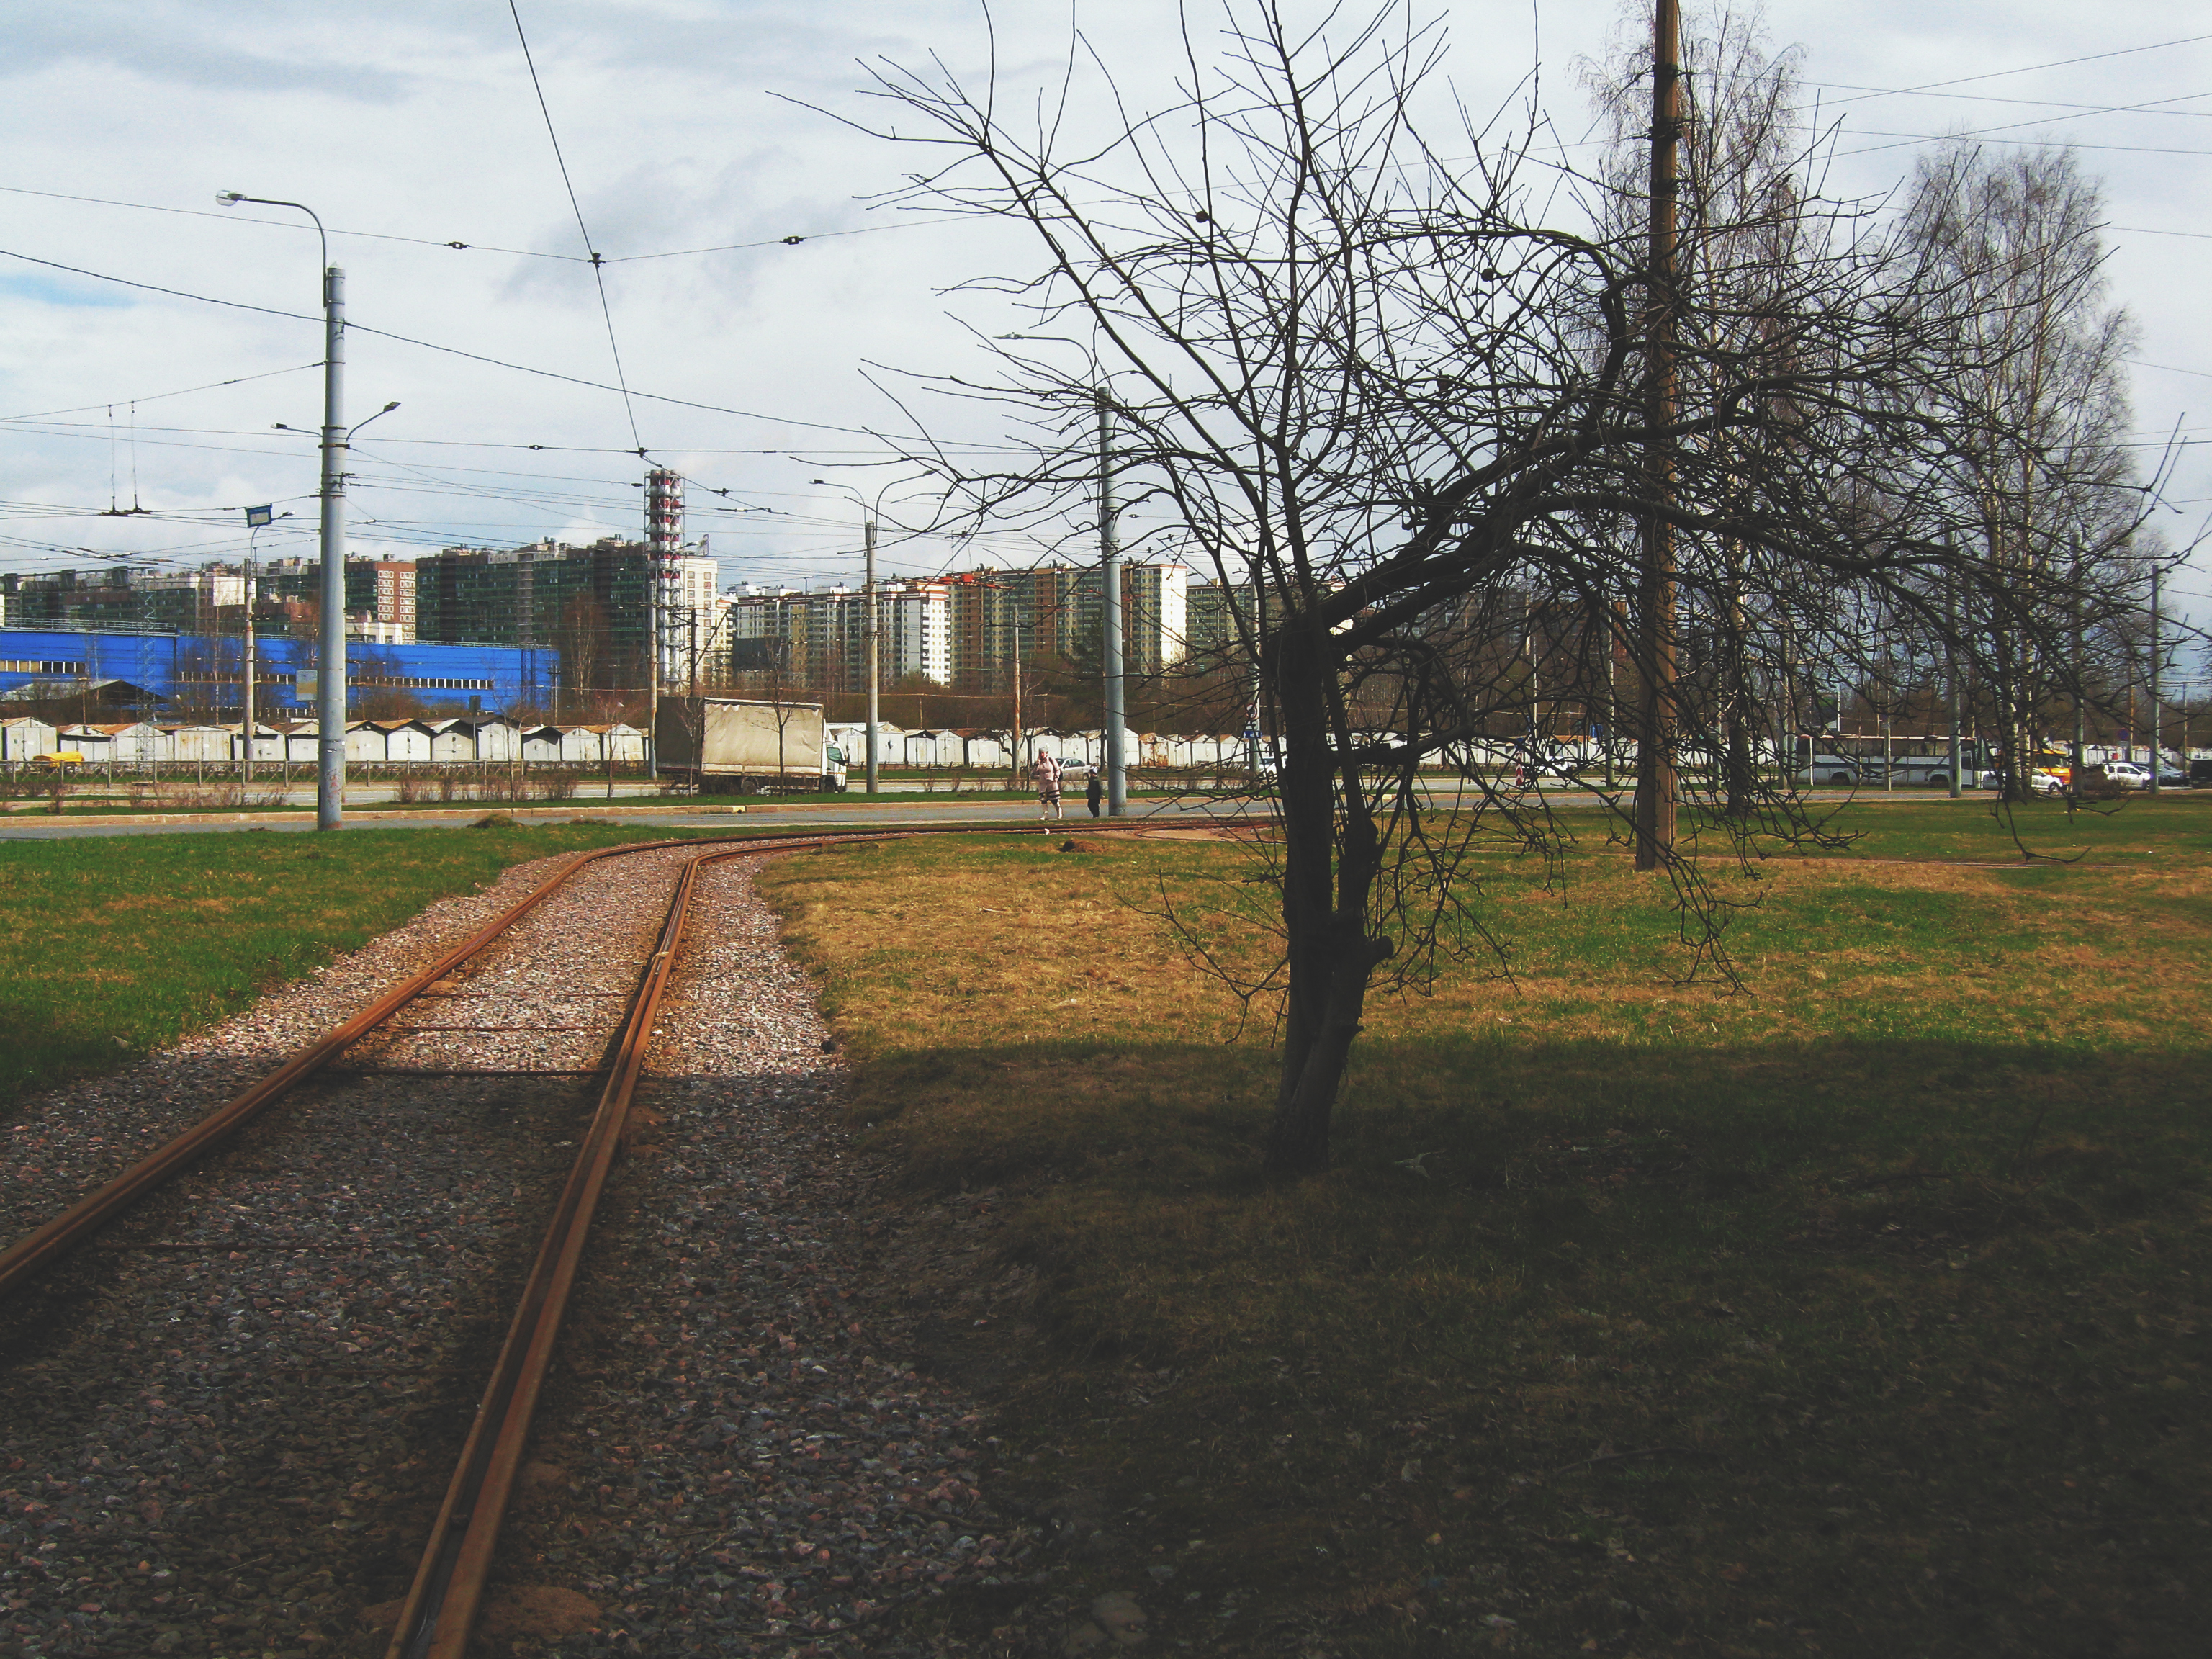
images, cloud, sky, plant, branch, land lot, tree, electricity, track, railway, rolling, woody plant, overhead power line, grass, Tints and shades, landscape, road surface, twig, road, street light, asphalt, public utility, rolling stock, wood, soil, city, electrical supply, pole, railroad car, public transport, sidewalk, suburb, shadow, autumn, metal, evening, winter, street, yard, transmission tower